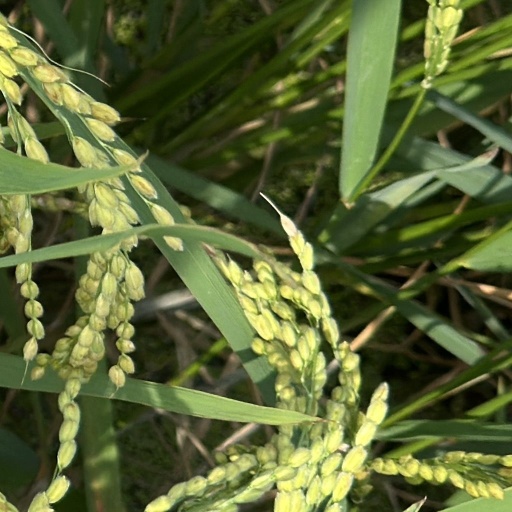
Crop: rice